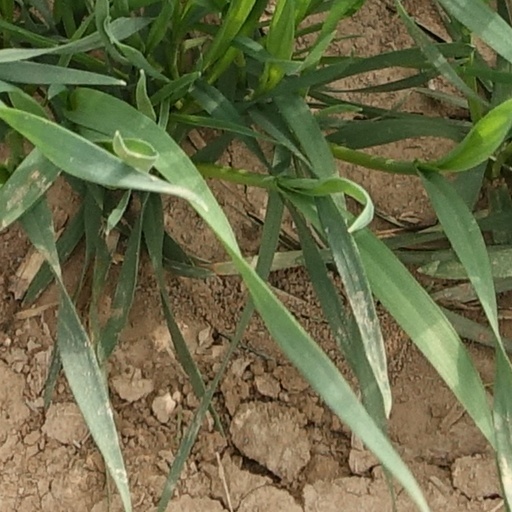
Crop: wheat